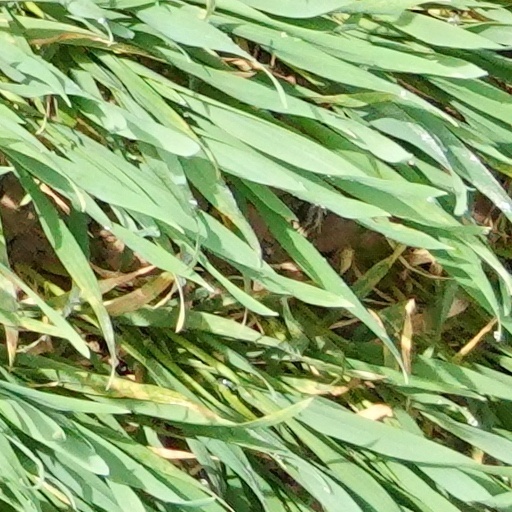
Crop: wheat